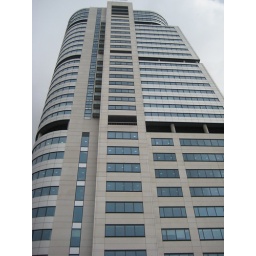
The tallest building in Leeds is at the end of the road where I work when i'm in the city.